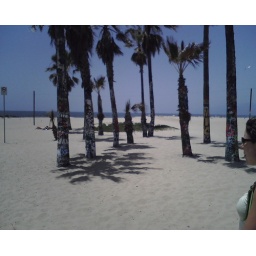
Palm trees in Venice beach